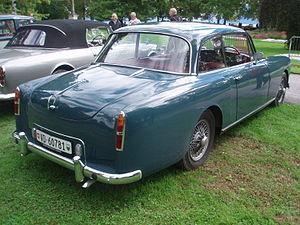
Alvis TE21 de 1964, carrosserie d'usine coupé Park-Ward